Le vaisseau fantôme

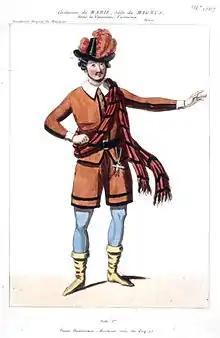
Costume design by Paul Lormier for Marié as Magnus

"Scene 1: A large hall in the home of Barlow in the Shetland Islands. The curtain rises on an evening soirée."